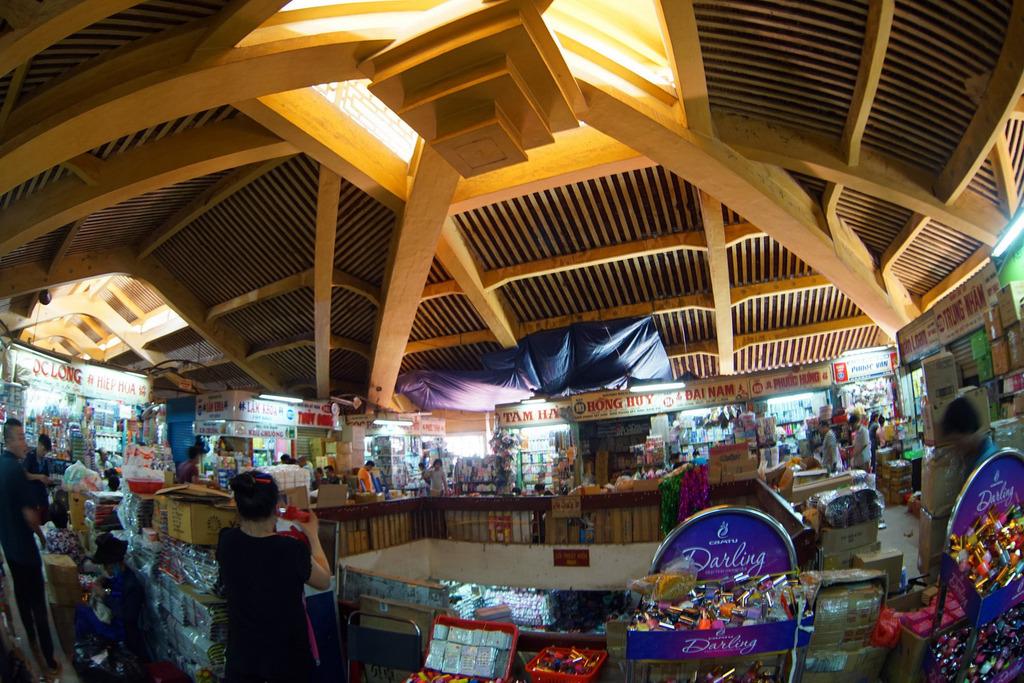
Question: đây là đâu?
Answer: đây là một khu chợ